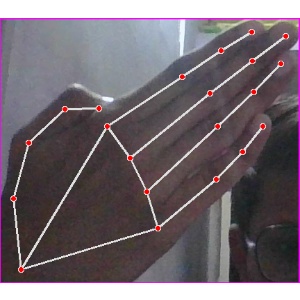
अक्षर: घ